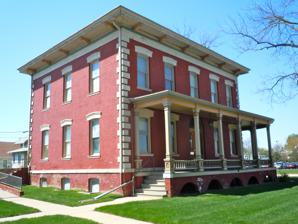
Building: Reverend Little's Young Ladies Seminary
Country: United States of America
Year built: 1867
United States historic place Reverend Little's Young Ladies Seminary U.S. National Register of Historic Places Show map of Iowa Show map of the United States Location 541 6th Ave. Council Bluffs, Iowa Coordinates 41°15′22″N 95°51′8″W / 41.25611°N 95.85222°W / 41.25611; -95.85222 Area less than one acre Built 1867 ( 1867 ) Built by Bassett, A.G.; Williams & Tostevin Co. Architectural style Italianate NRHP reference No. 82002637 Added to NRHP February 4, 1982 Reverend Little's Young Ladies Seminary is a historic seminary building at 541 6th Avenue in Council Bluffs, Iowa . The Italianate style building was constructed in 1867 as a school for women, which was founded by a Presbyterian minister, George Little. Unfortunately, "[a]lthough the Rev. Little’s school received very favorable publicity, he encountered great difficulty in collecting the money pledged to construct his building. On Jan. 1, 1870, his board of trustees informed him that no more payments would be forthcoming. The Rev. Little closed the school, filed suit against the trustees for the money due him and eventually was awarded title to the property. He sold the building and moved to Nebraska where he became a missionary." Several prominent businessmen later owned the building, and in the early 1900s it was converted to apartments.  The building was added to the National Register of Historic Places in 1982. It currently houses a law office. References